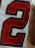
Number: 2